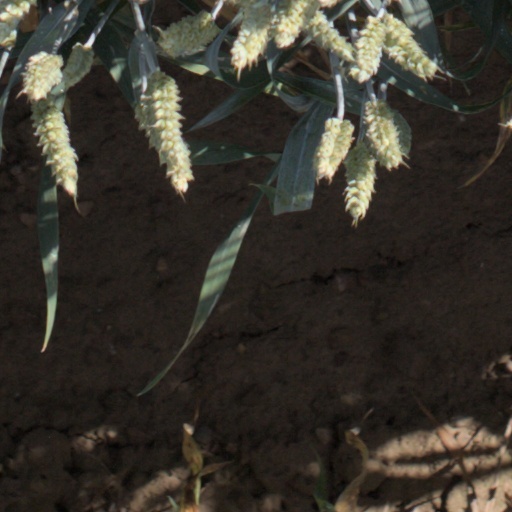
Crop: wheat